Neutral powers during World War II

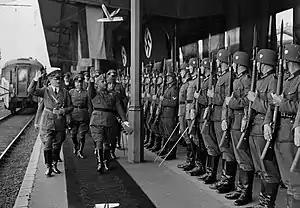
Meeting at Hendaye between Franco and Hitler in October 1940

Egypt achieved "de jure" independence in 1922. In practice, it remained effectively subject to British control through the Anglo-Egyptian treaty of 1936 which allowed a large British force to remain in the country. Egypt also shared control in the Anglo-Egyptian Sudan. The government of Aly Maher Pasha refused to declare war in 1939 even though Egypt would for much of the war remain a strategic staging-ground for British forces involved in the Western Desert campaign. The Battle of El Alamein took place on Egyptian territory.